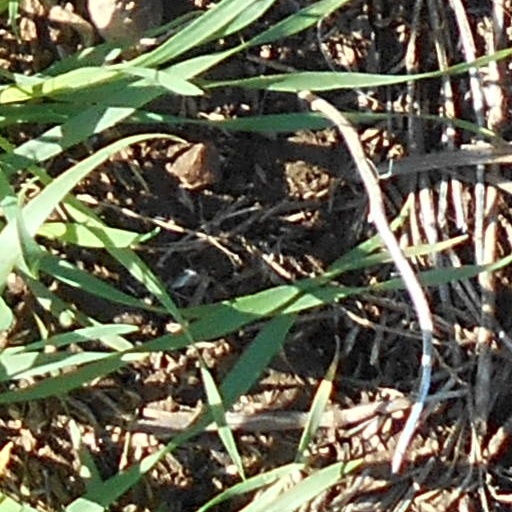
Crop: wheat